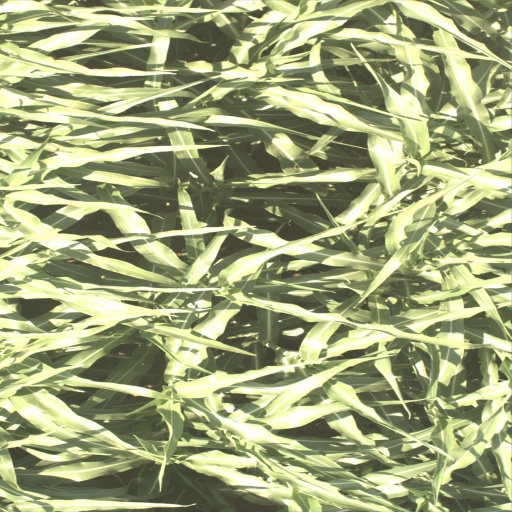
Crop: sorghum